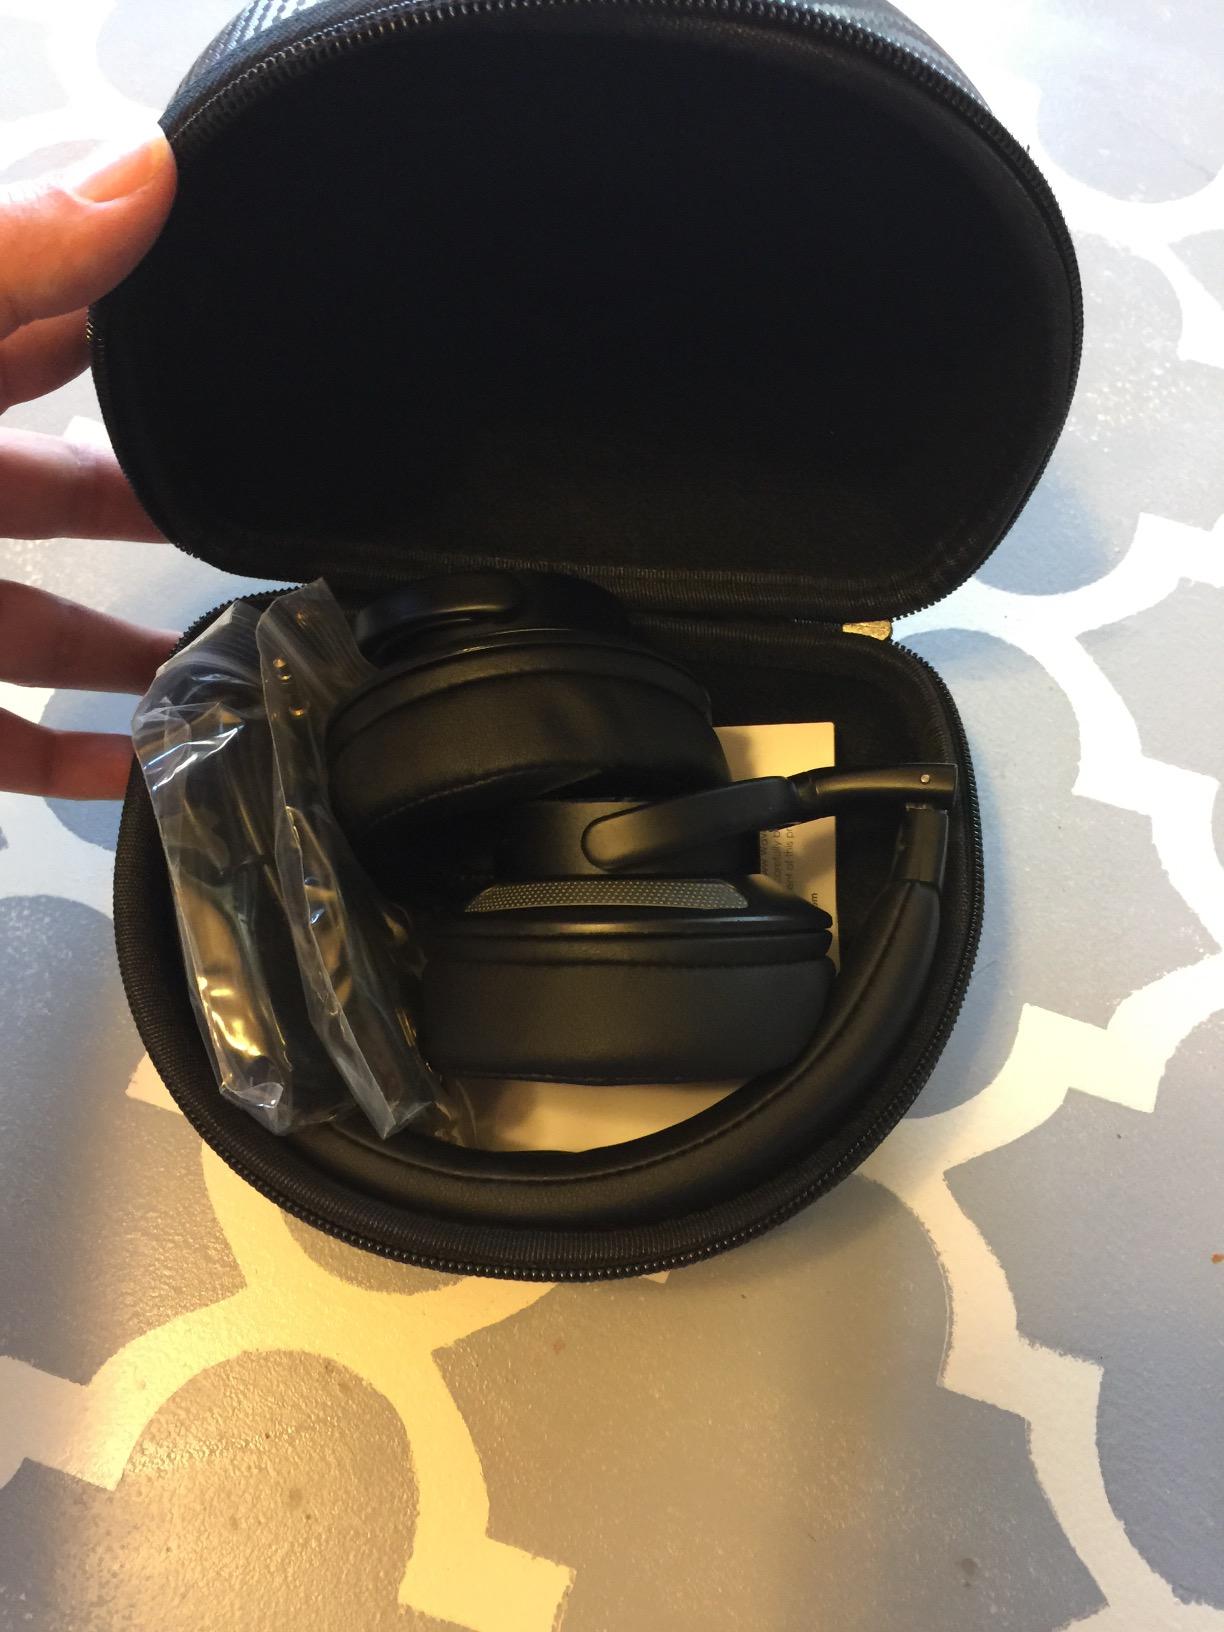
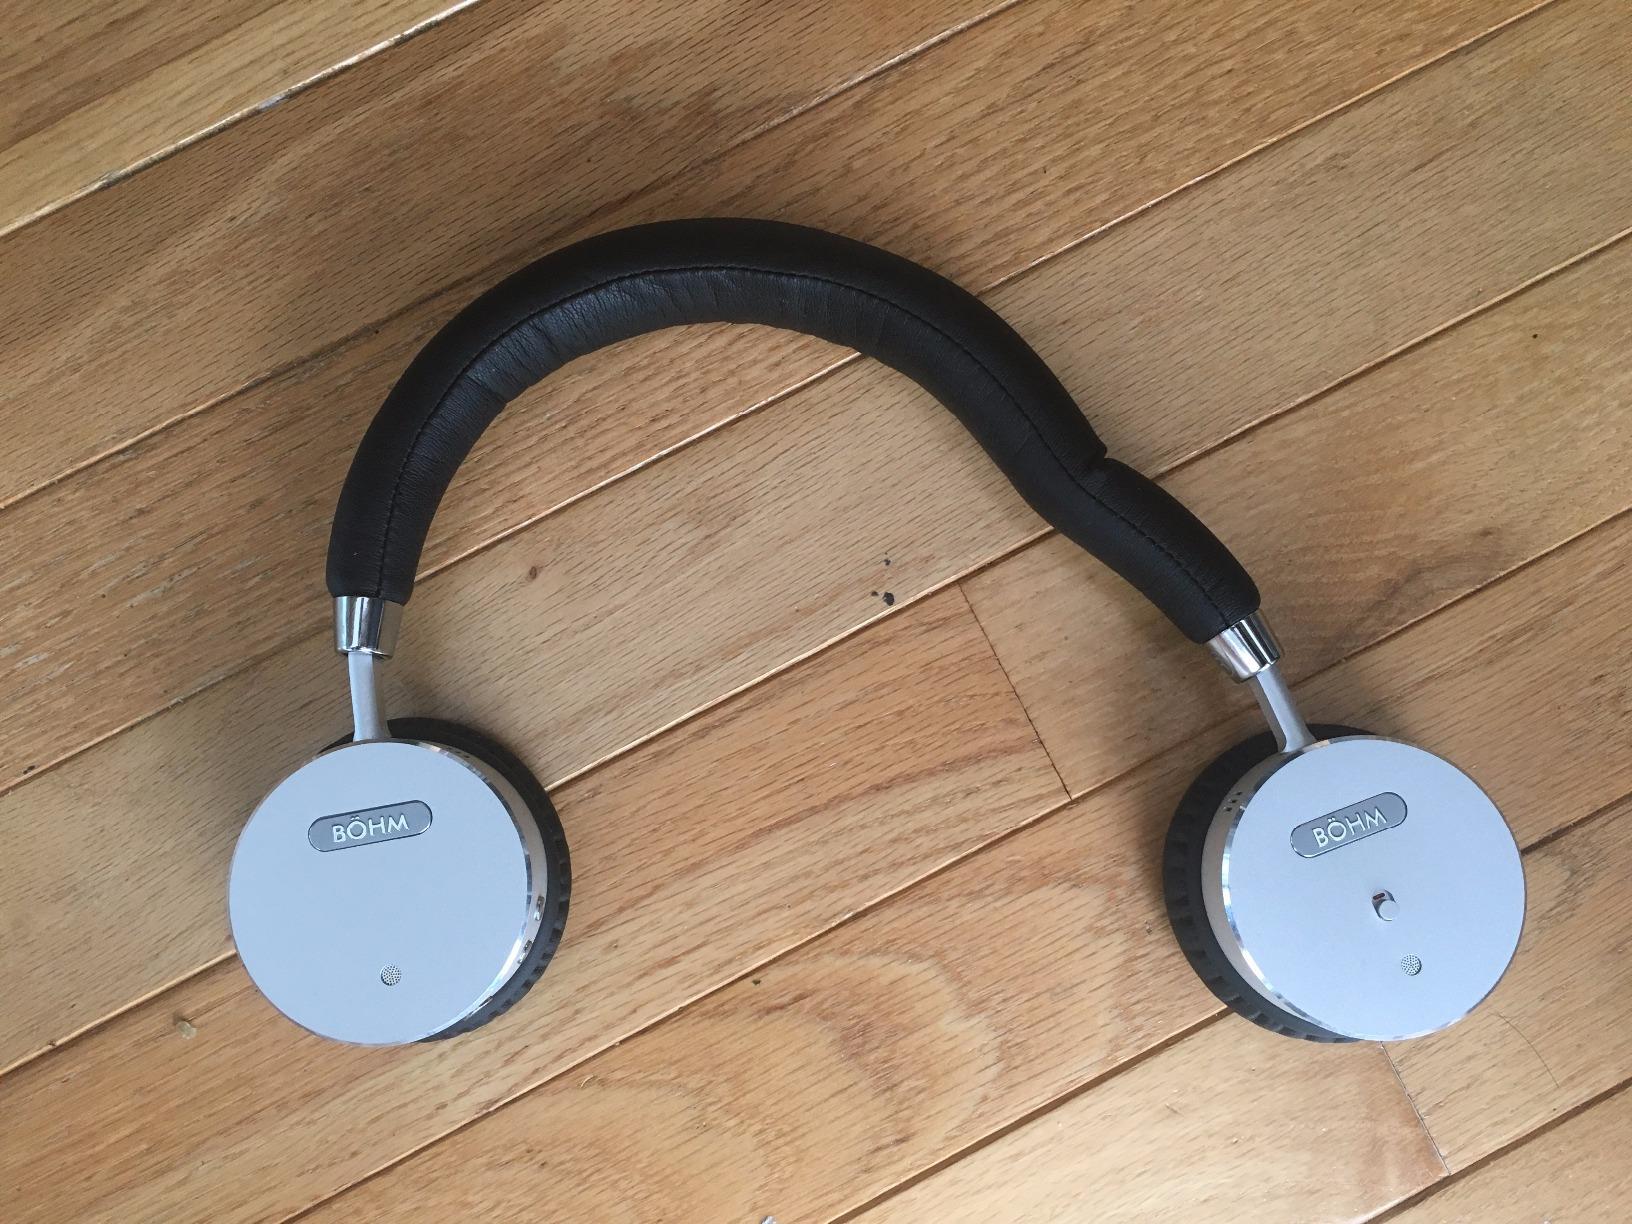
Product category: headphones
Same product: no